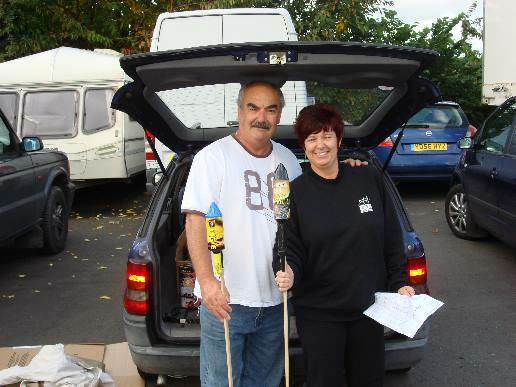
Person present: Yes